Swedish Wikipedia

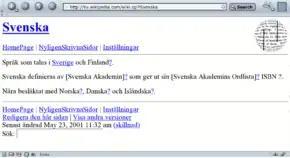
Screenshot of "sv.wikipedia.com" 23 May 2001, using the prototype "Phase I" UseModWiki software

Wikipedia in English was founded 15 January 2001 by Jimmy Wales and Larry Sanger. Soon, more language versions were discussed, including with foreign language speakers.